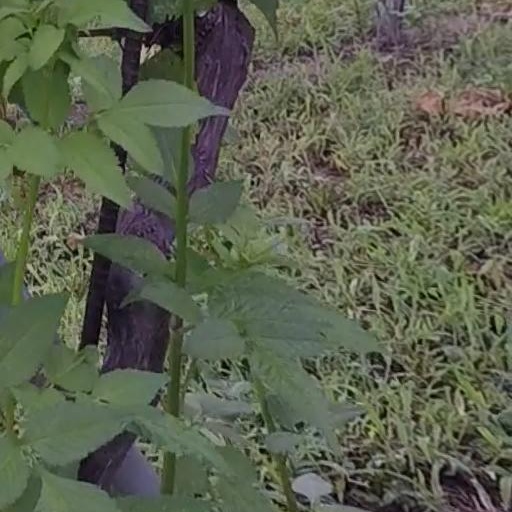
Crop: grape